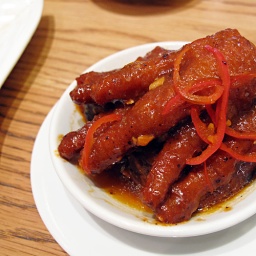
chicken in red